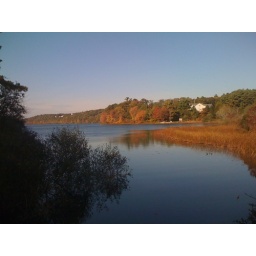
The lake near our house in Plymouth, MA